Fanfare of Marriage

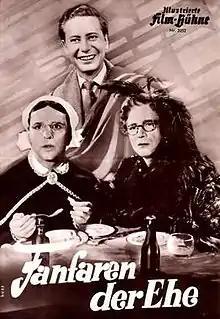

Fanfare of Marriage is a 1953 West German comedy film directed by Hans Grimm and starring Dieter Borsche, Georg Thomalla and Inge Egger. It is the sequel to the 1951 German film "Fanfares of Love". It was shot at the Bavaria Studios in Munich and on location around Genoa and Naples in Italy. The film's sets were designed by the art directors Fritz Lück and Hans Sohnle.